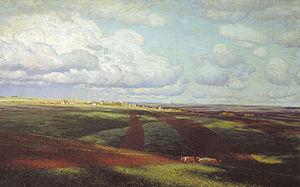
Nikolaï Nikanorovitch Doubovskoï est un peintre de paysages russe.